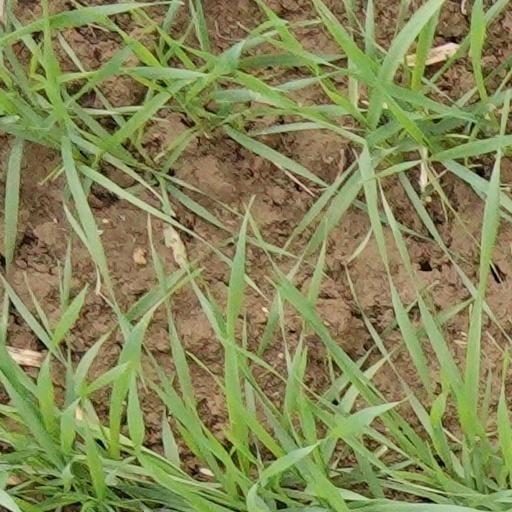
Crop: wheat